Autovía A-63

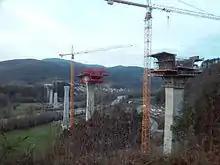
Construction of the viaduct over Narcea river.

The Autovía A-63 is a highway in Asturias, Spain. Once completed, it will connect the provincial capital, Oviedo, with La Espina; currently it only connects Oviedo and Cornellana, with half of the carriageway built from Salas to La Espina. It follows the N-634. The possibility of adding a section to Canero, which would connect the road to the A-8, is currently being studied.